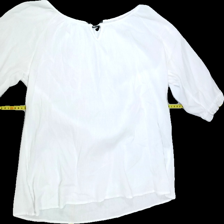
View: front
Type: Blouse
Category: Ladies
Brand: Isolde
Colors: White
Material: 100%cotton
Cut: Regular, C-collar
Size: 44
Season: Summer
Stains: Major
Smell: Minor
Price range: <50
Recommended usage: Export